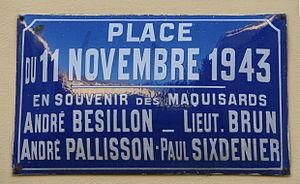
Plaque émaillée: place du 11 novembre 1943 - Oyonnax
Oyonnax est une commune française située dans le département de l'Ain, en région Auvergne-Rhône-Alpes. Ses habitants sont les Oyonnaxiens et les Oyonnaxiennes. C'est la deuxième commune la plus peuplée du département.
Les maquis de l'Ain et du Haut-Jura sont des groupes de résistants français et étrangers qui ont opéré et trouvé refuge dans les montagnes et forêts du Bugey et du Haut-Jura durant la Seconde Guerre mondiale.